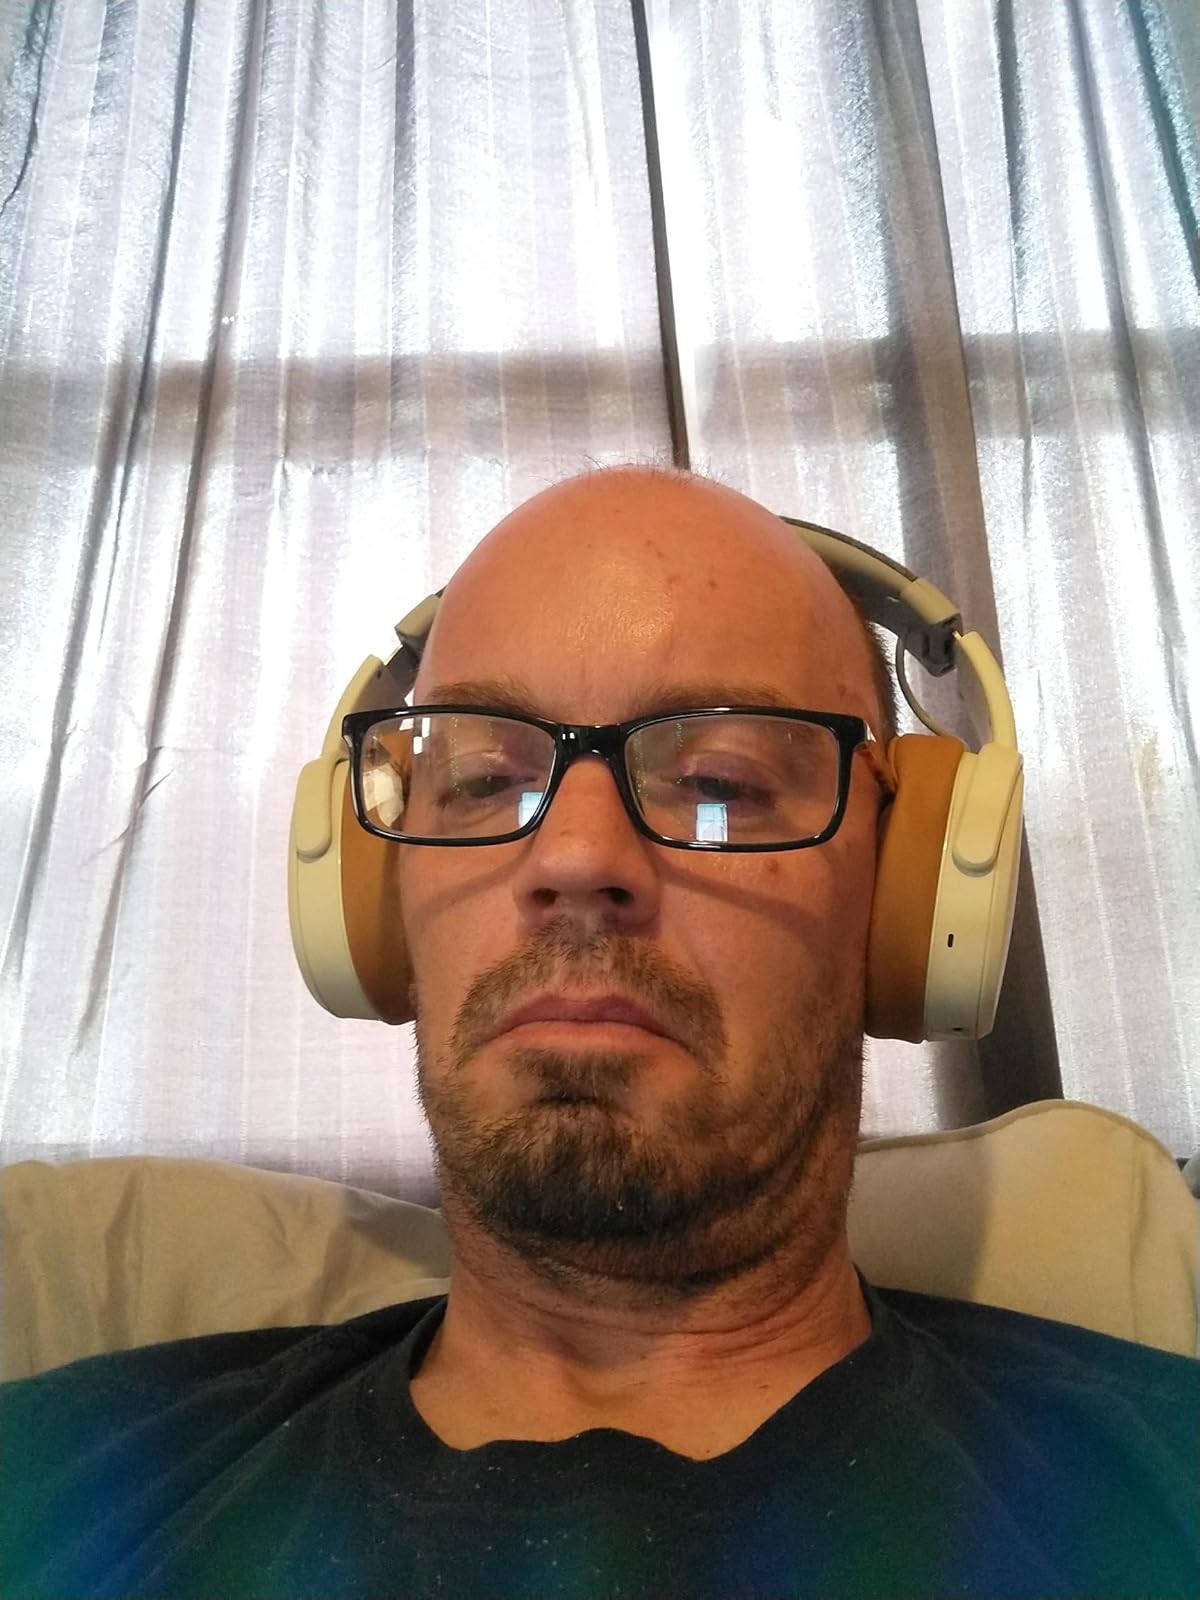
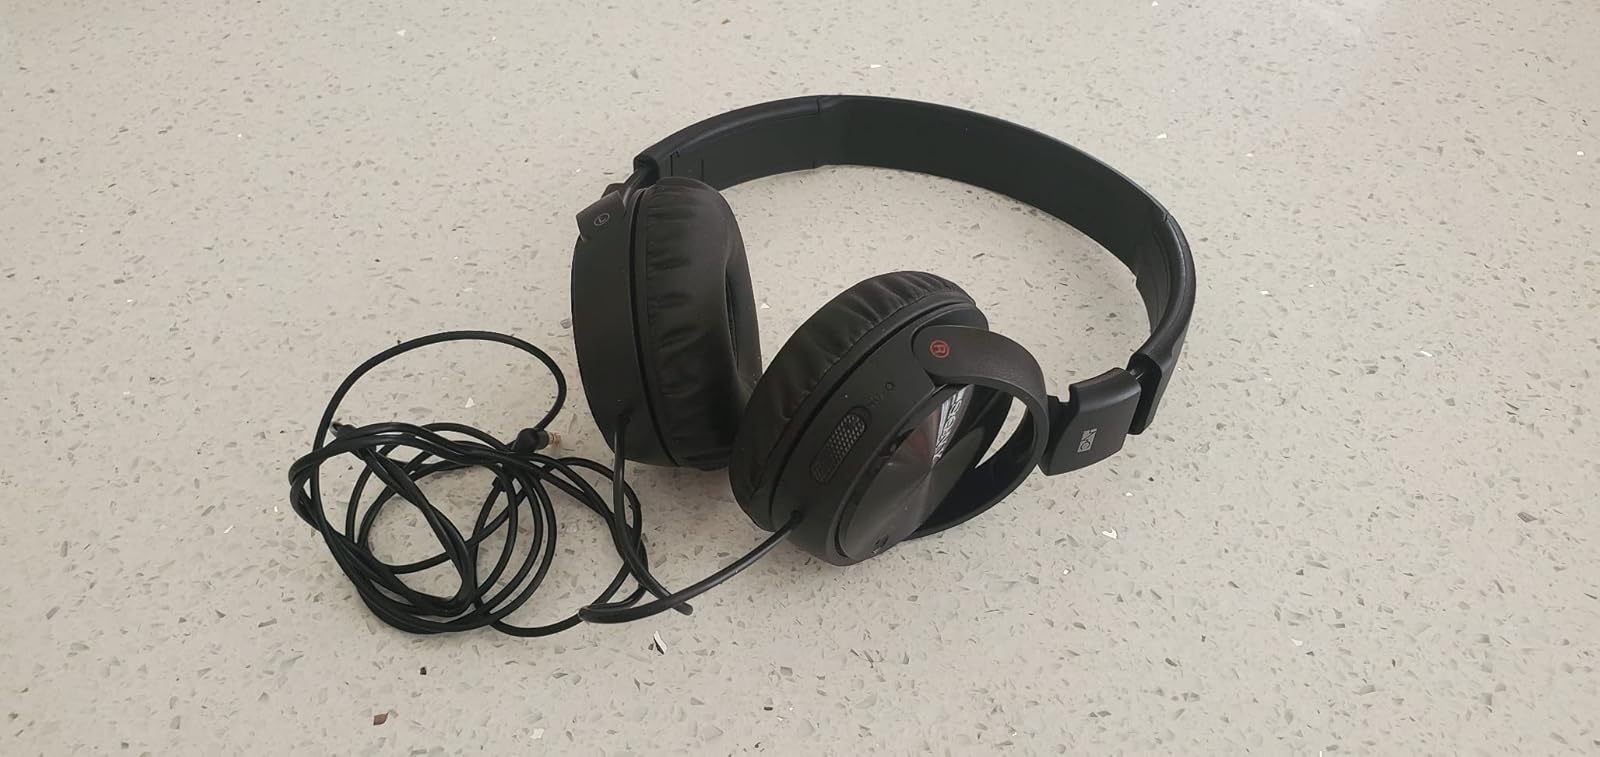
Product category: headphones
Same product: no